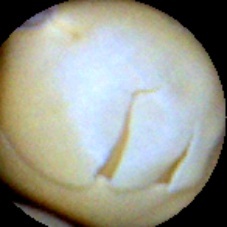
Label: Skin-damaged